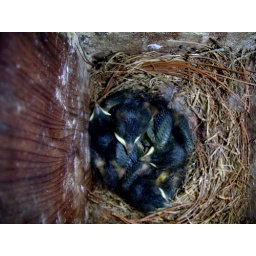
Bebe birds in a bird nest I found